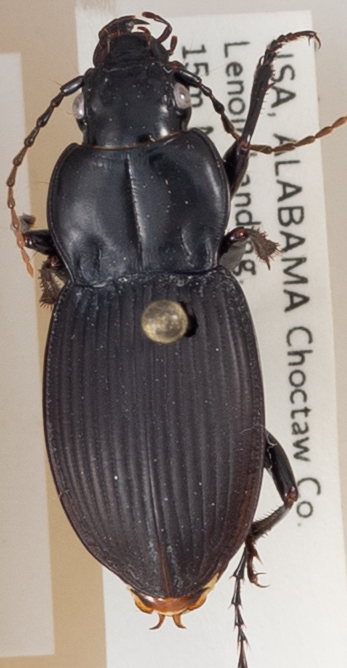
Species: Cyclotrachelus hypherpiformis
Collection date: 2018-06-05 04:00:00
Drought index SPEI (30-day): -0.032
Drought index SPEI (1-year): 0.88
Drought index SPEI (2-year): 0.184